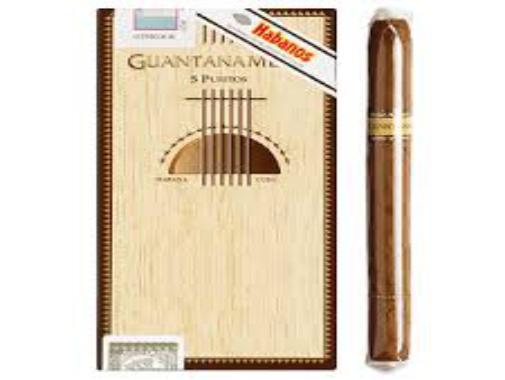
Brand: Guantanamera
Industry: Necessities